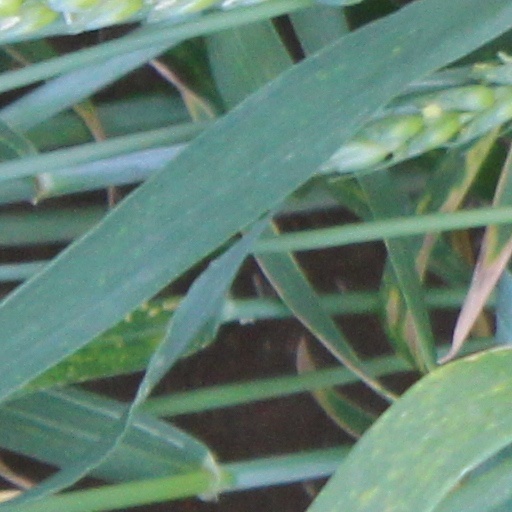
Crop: wheat